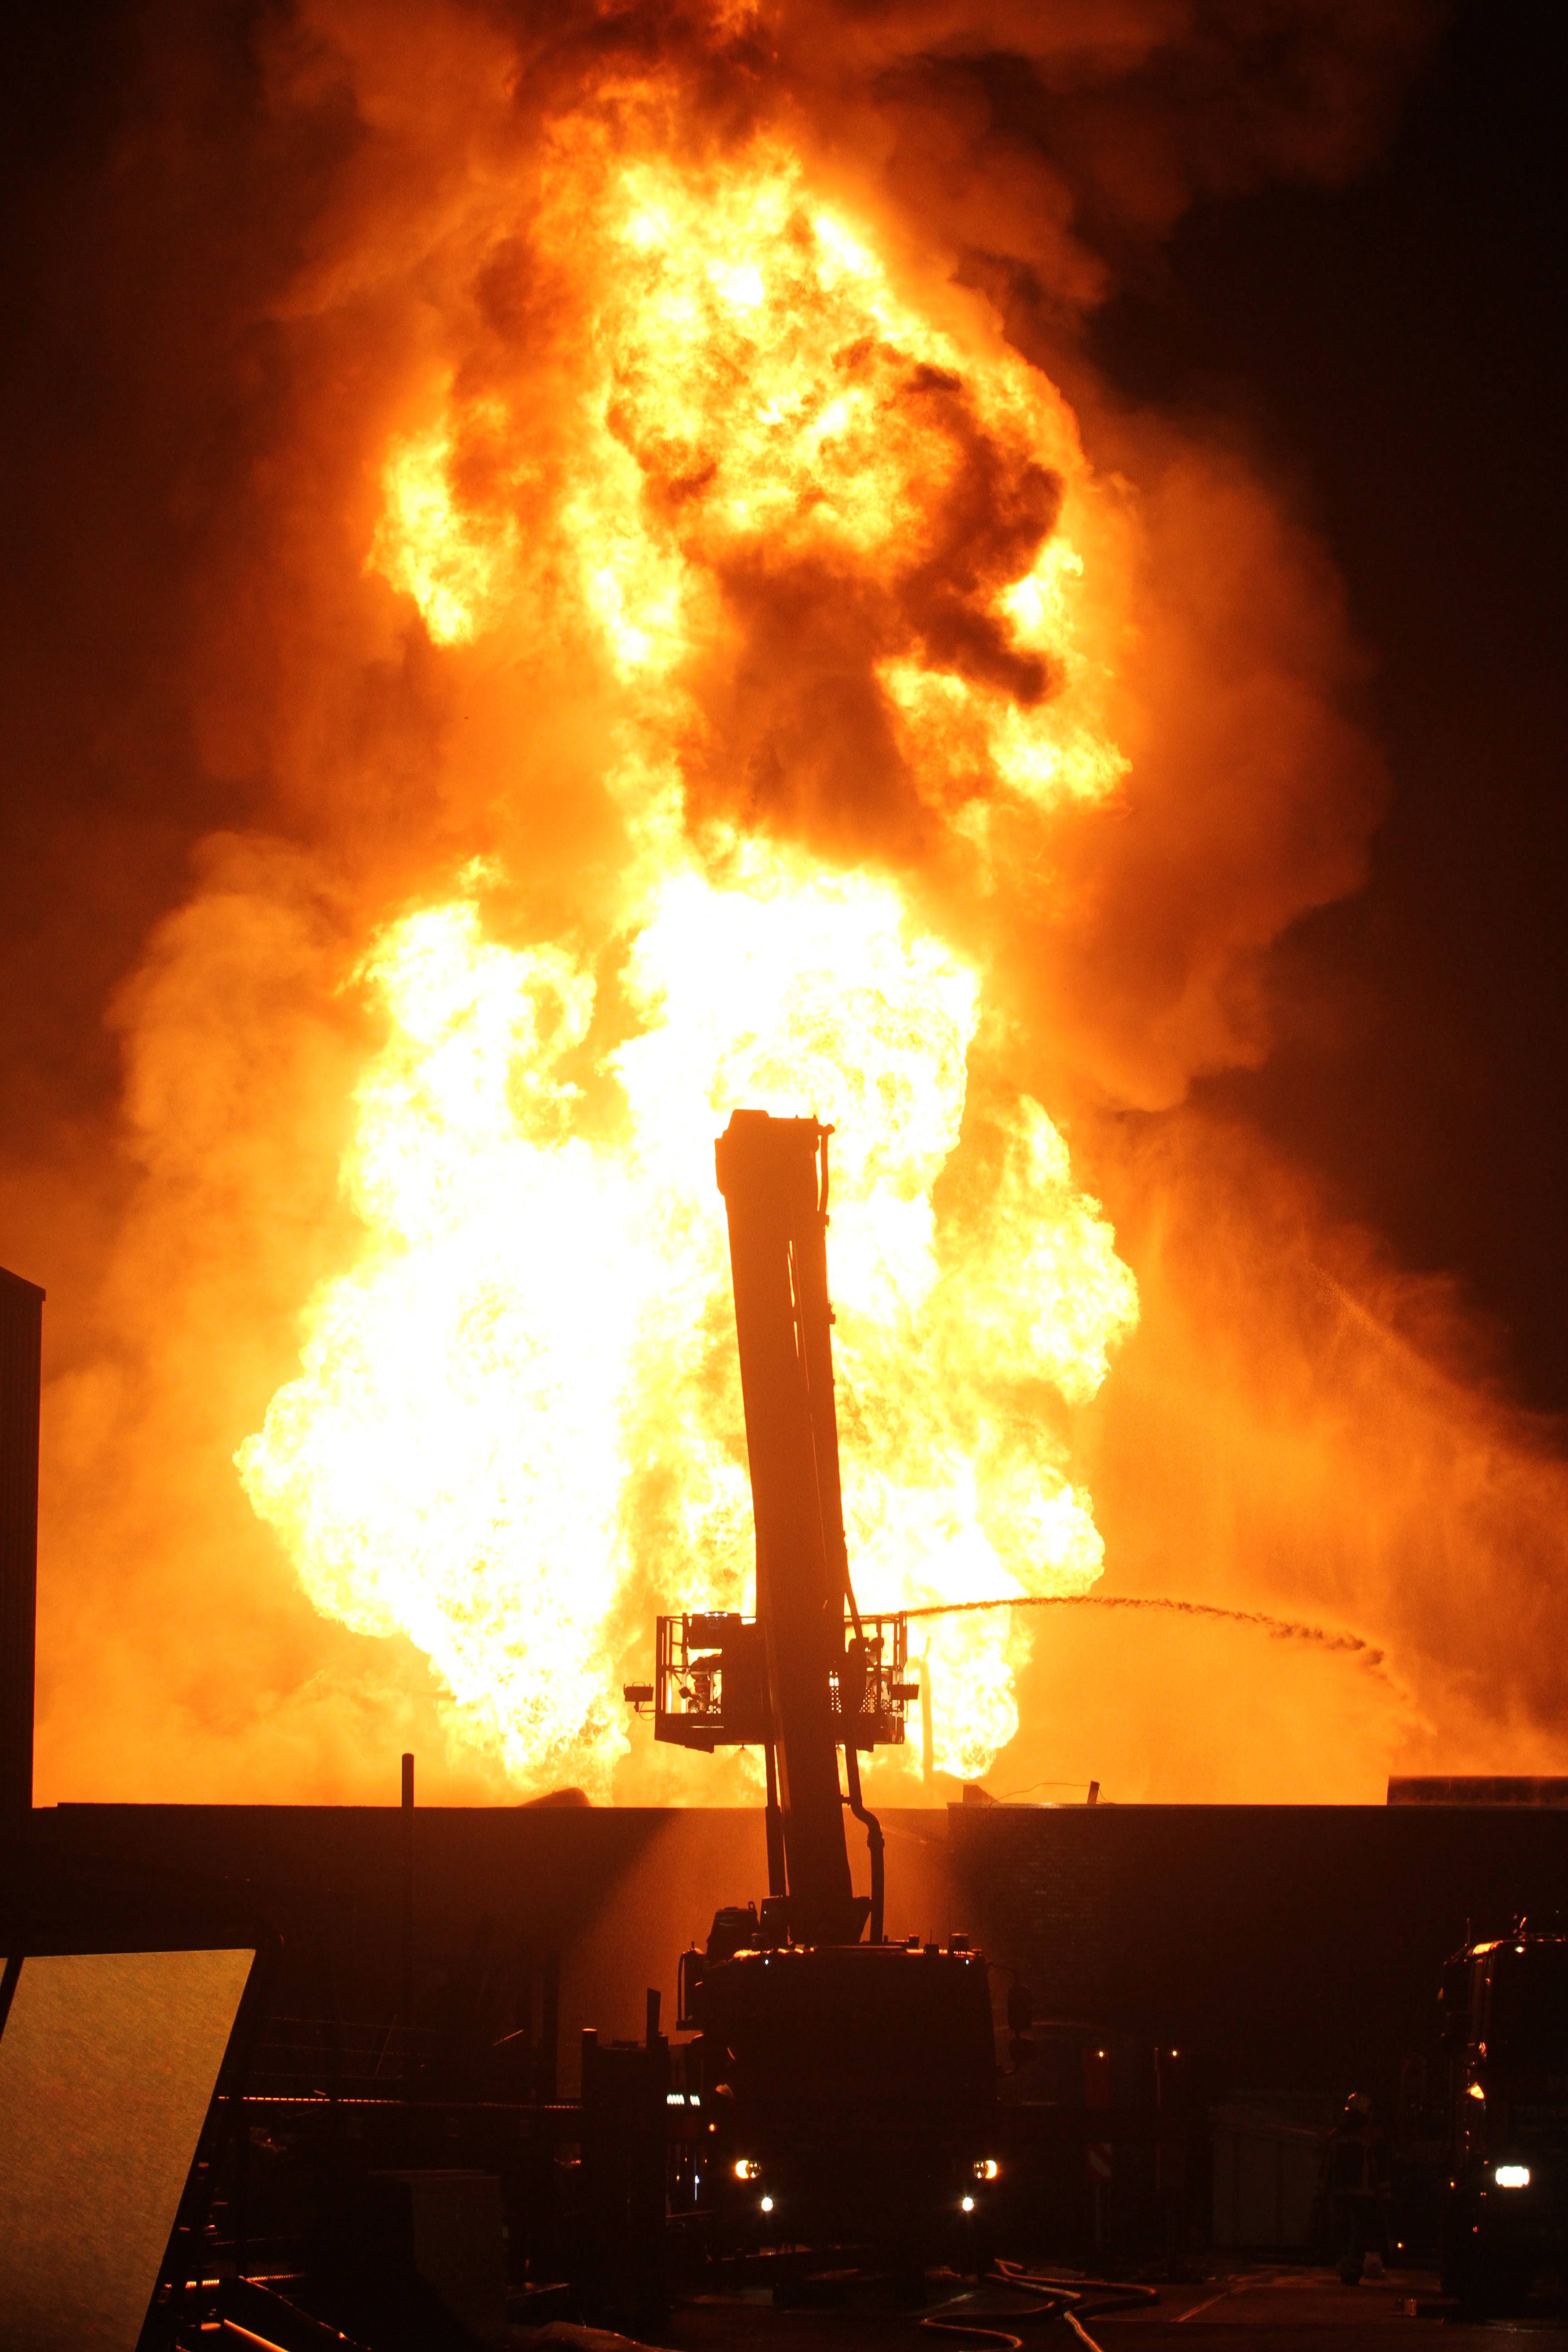
flame, fire, bonfire, explosion, fire department, helmet